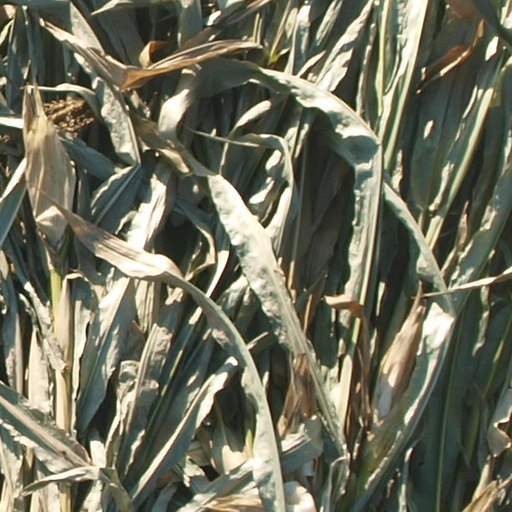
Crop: maize; corn